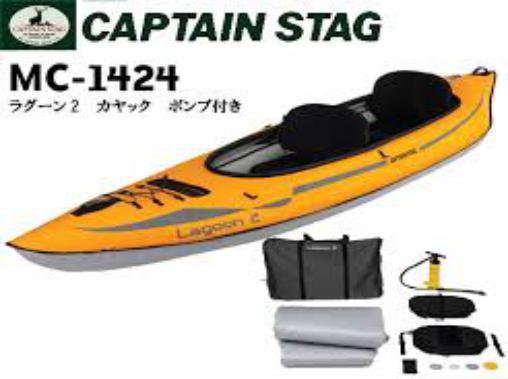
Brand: captain stag
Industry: Necessities